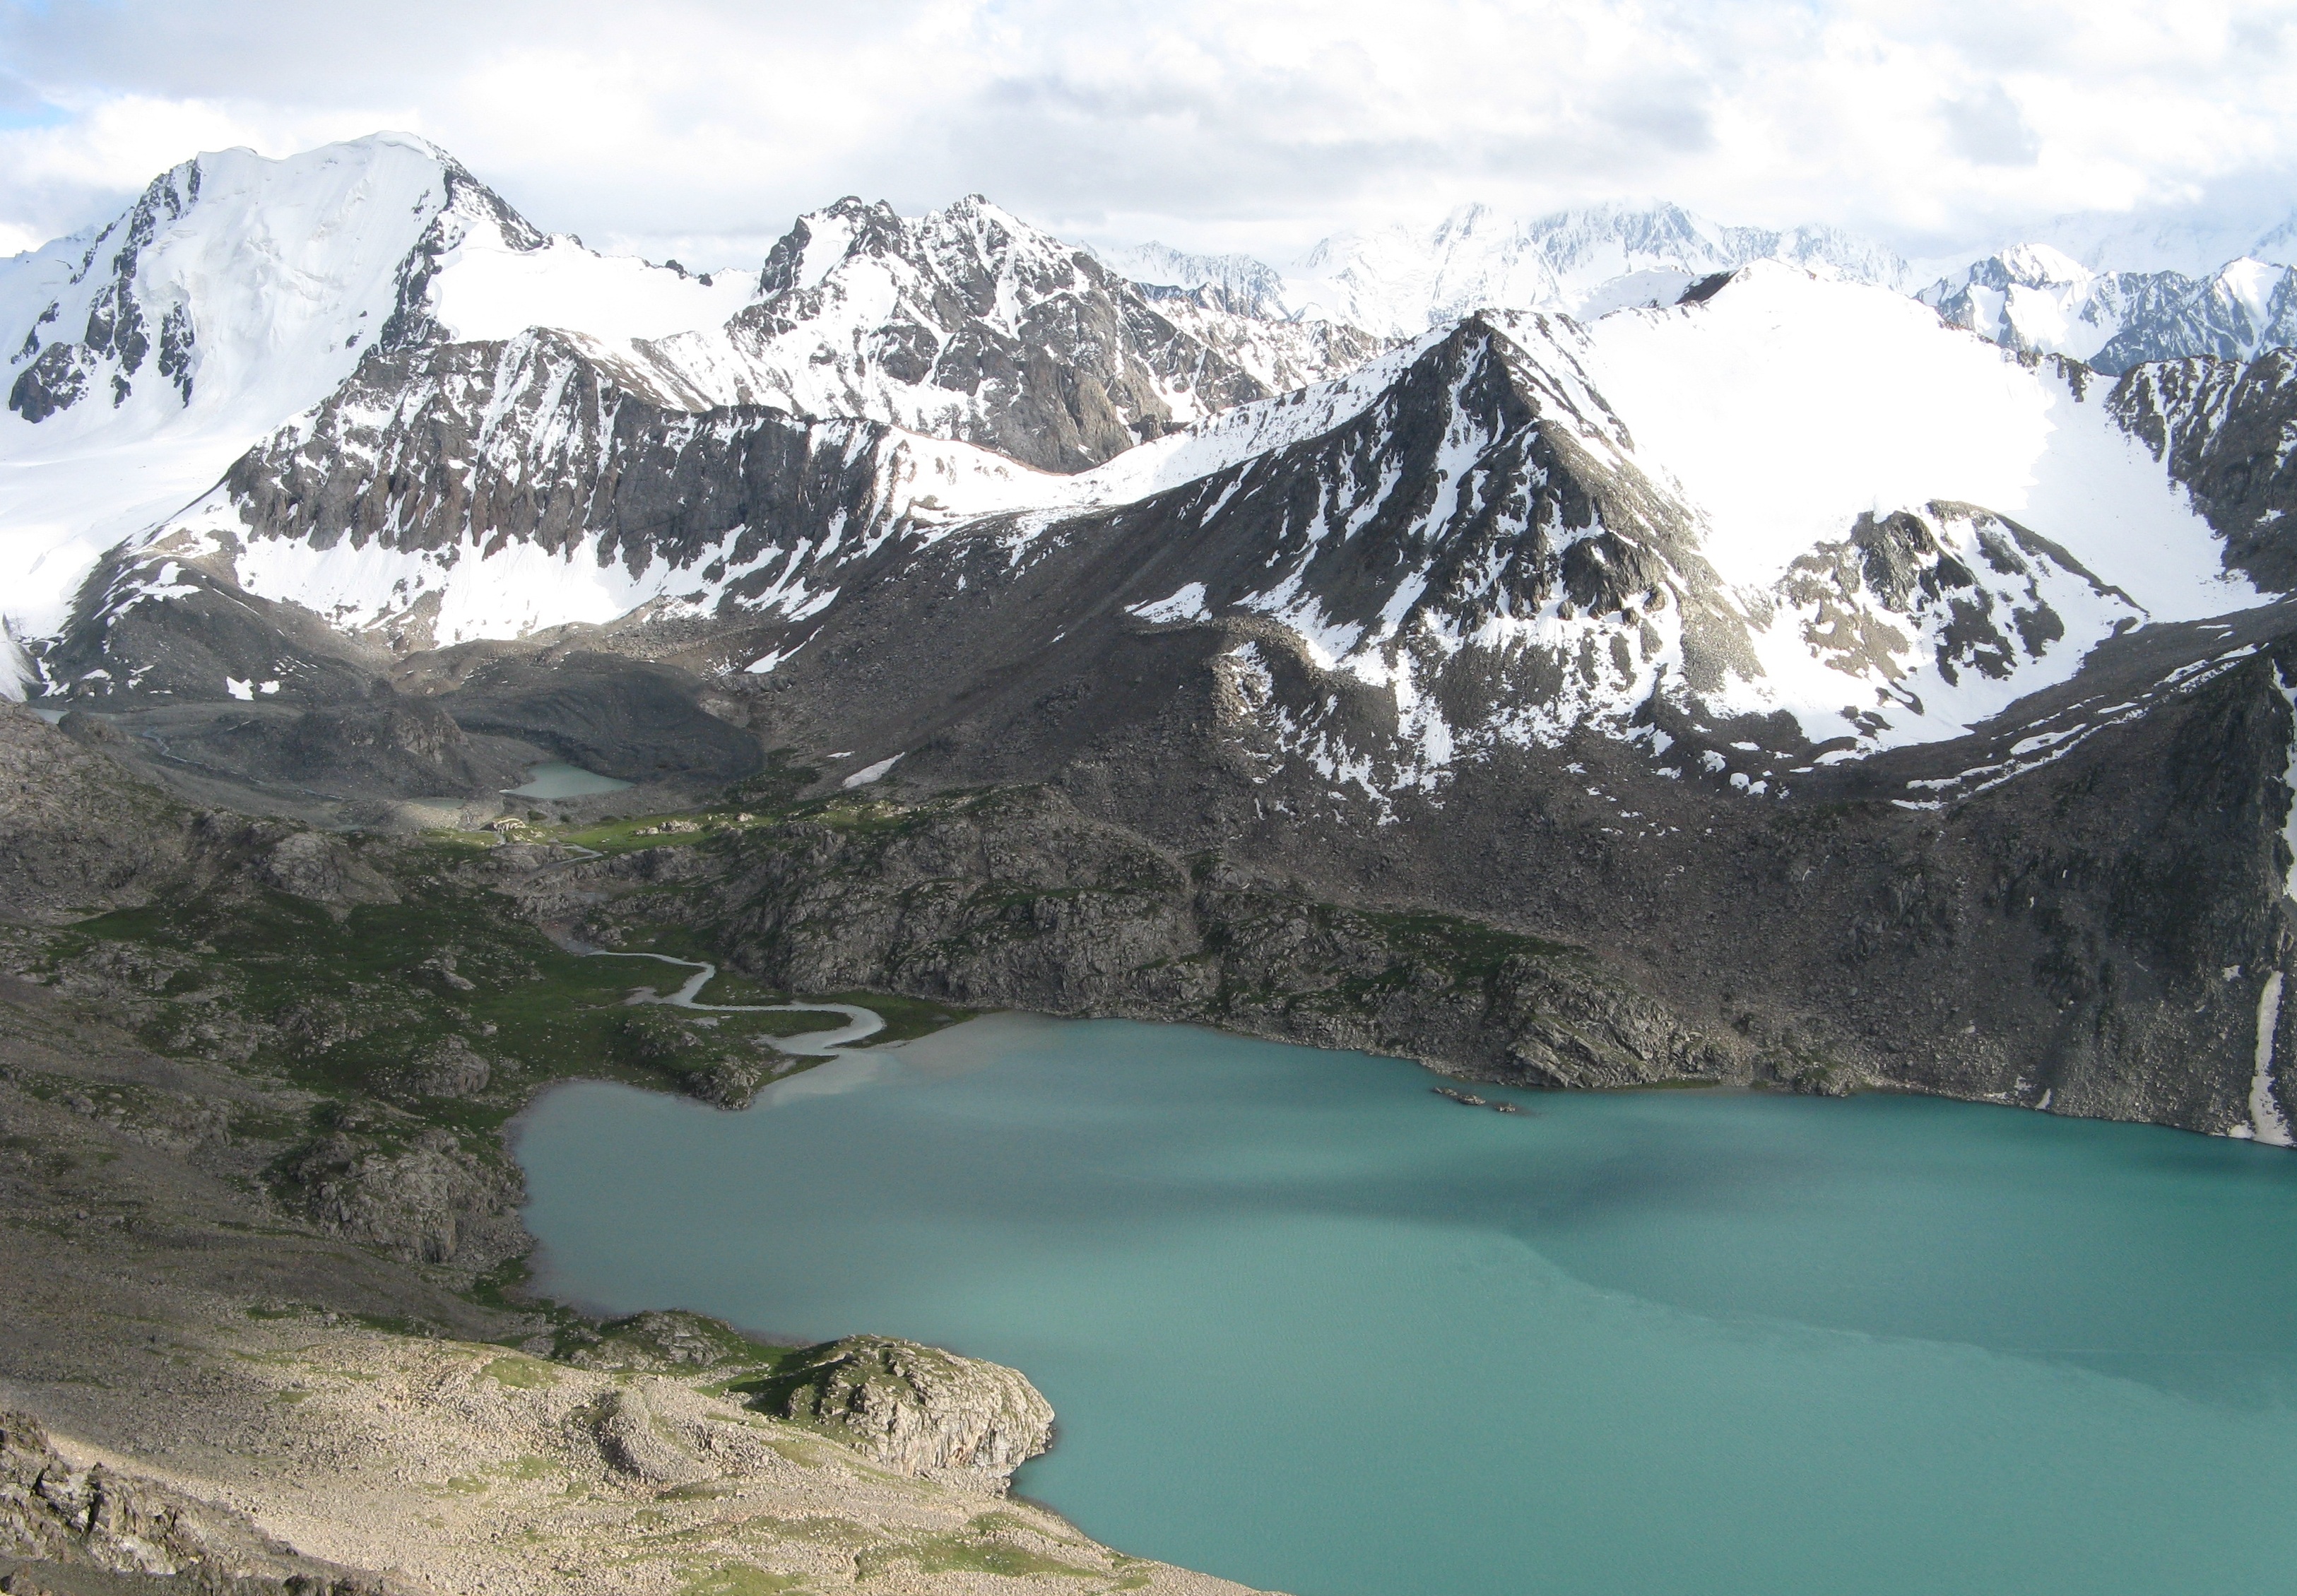
landscape, nature, mountain, snow, winter, sky, lake, view, frost, valley, mountain range, glacier, snowy, ridge, clouds, mountains, alps, plateau, cirque, crater lake, moraine, landform, kyrgyzstan, mountain pass, geographical feature, mountainous landforms, glacial landform, geological phenomenon, ala wheels